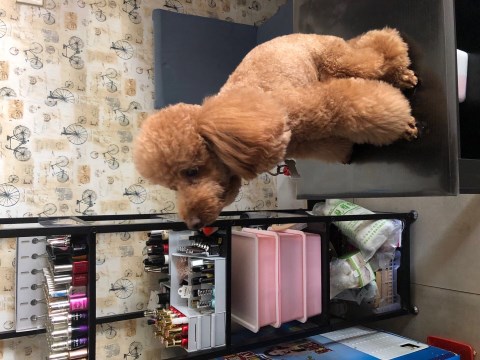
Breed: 2925-n000114-toy_poodle